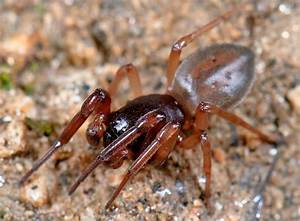
Label: ragno